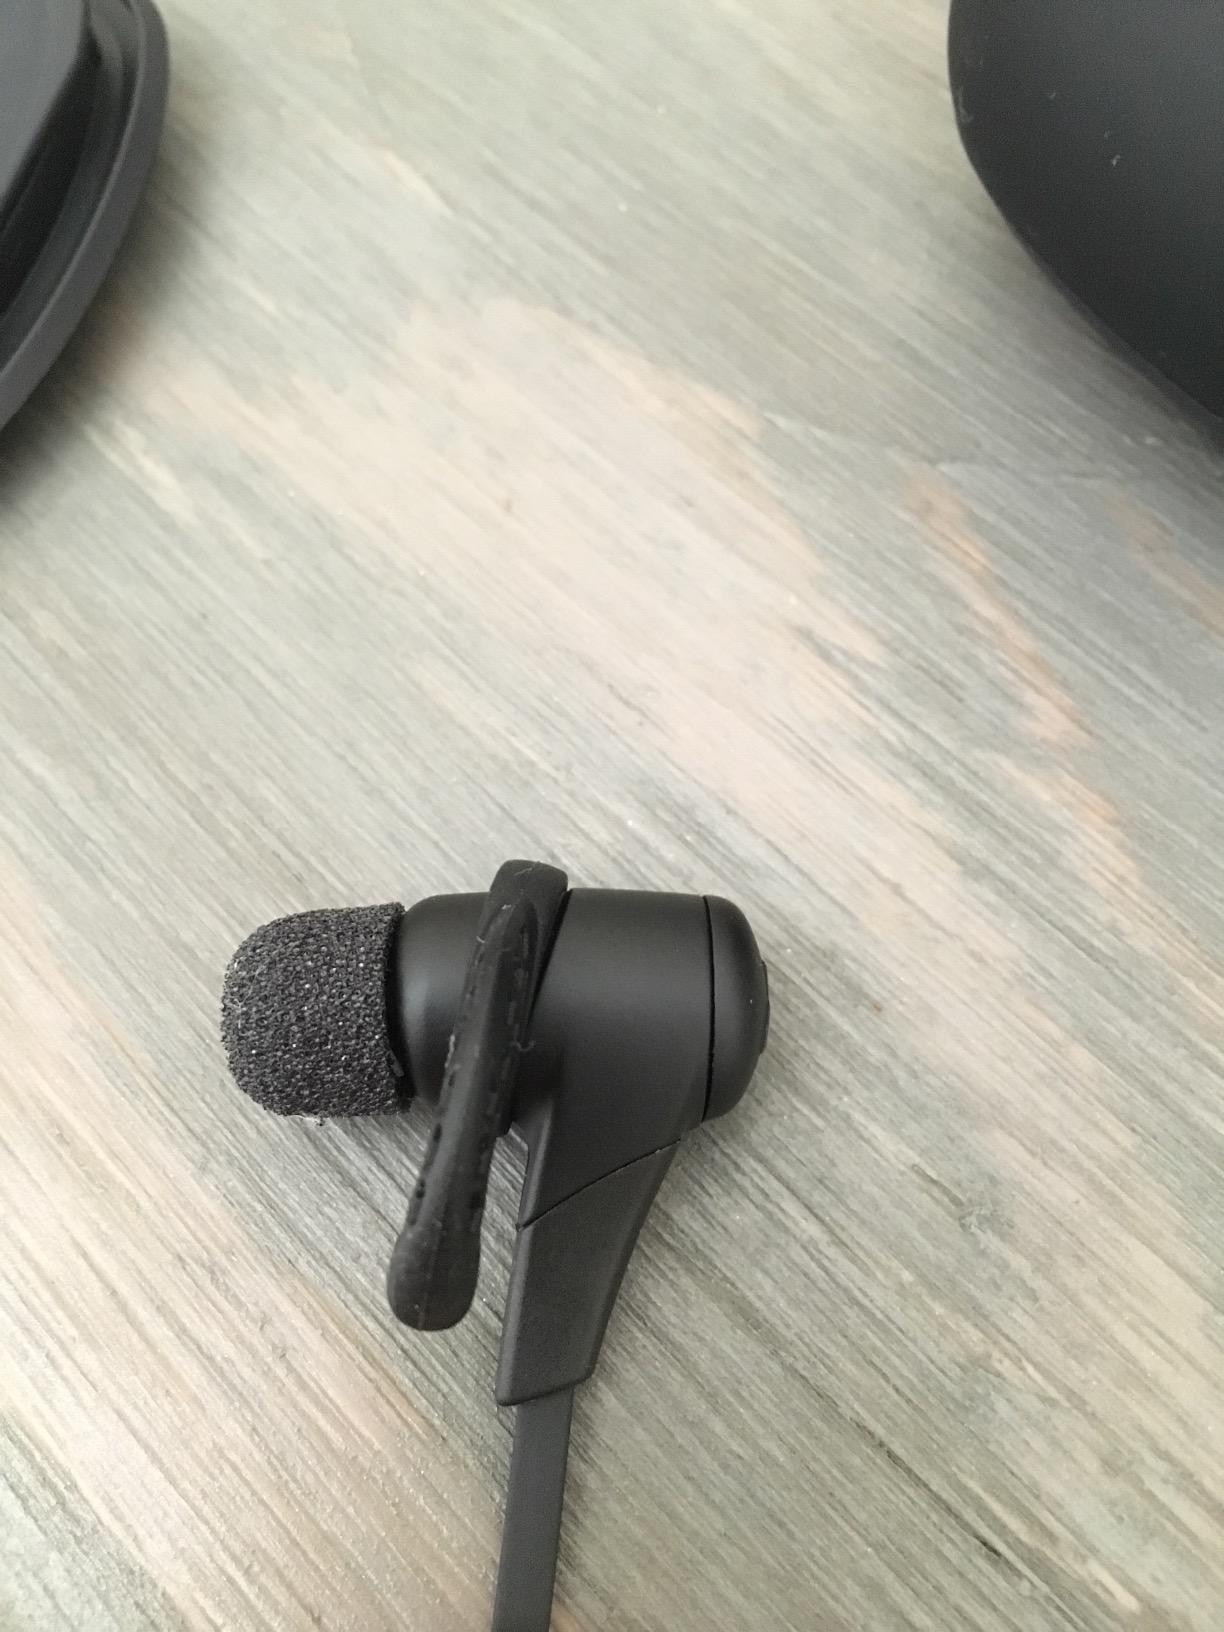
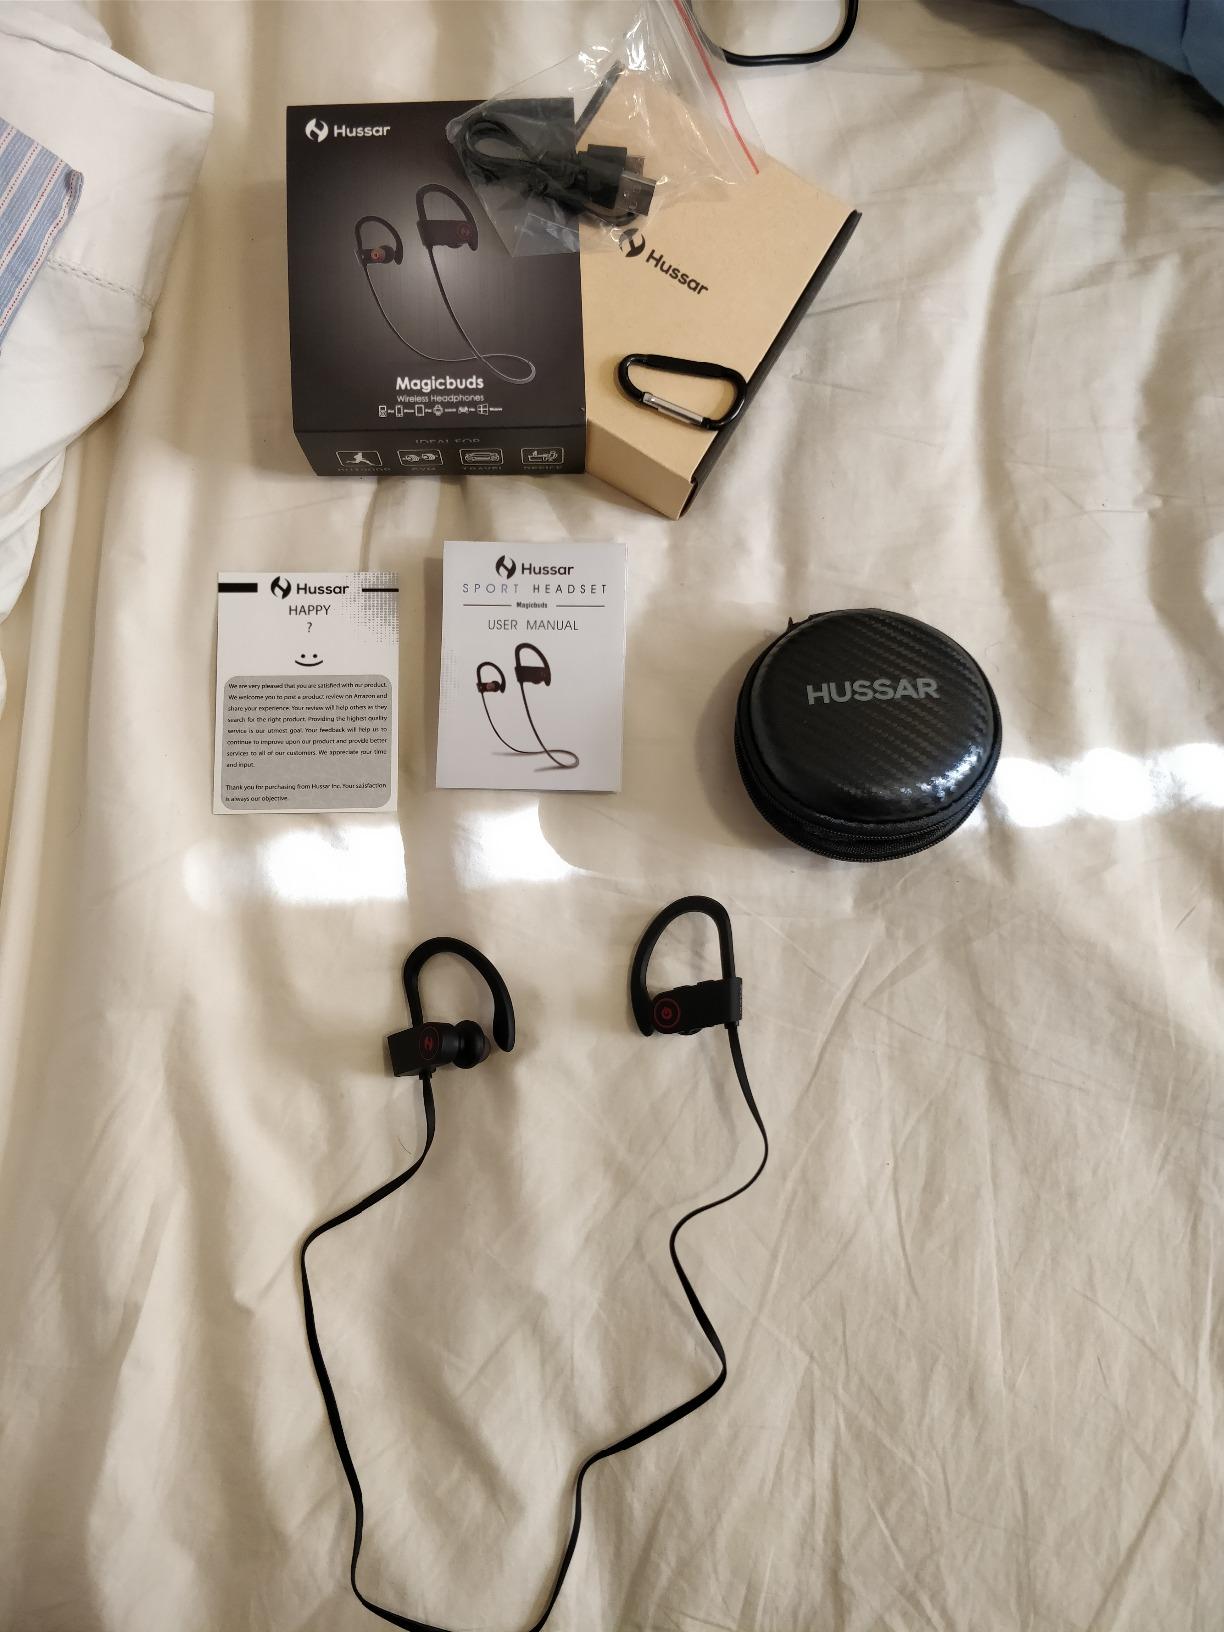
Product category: headphones
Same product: no